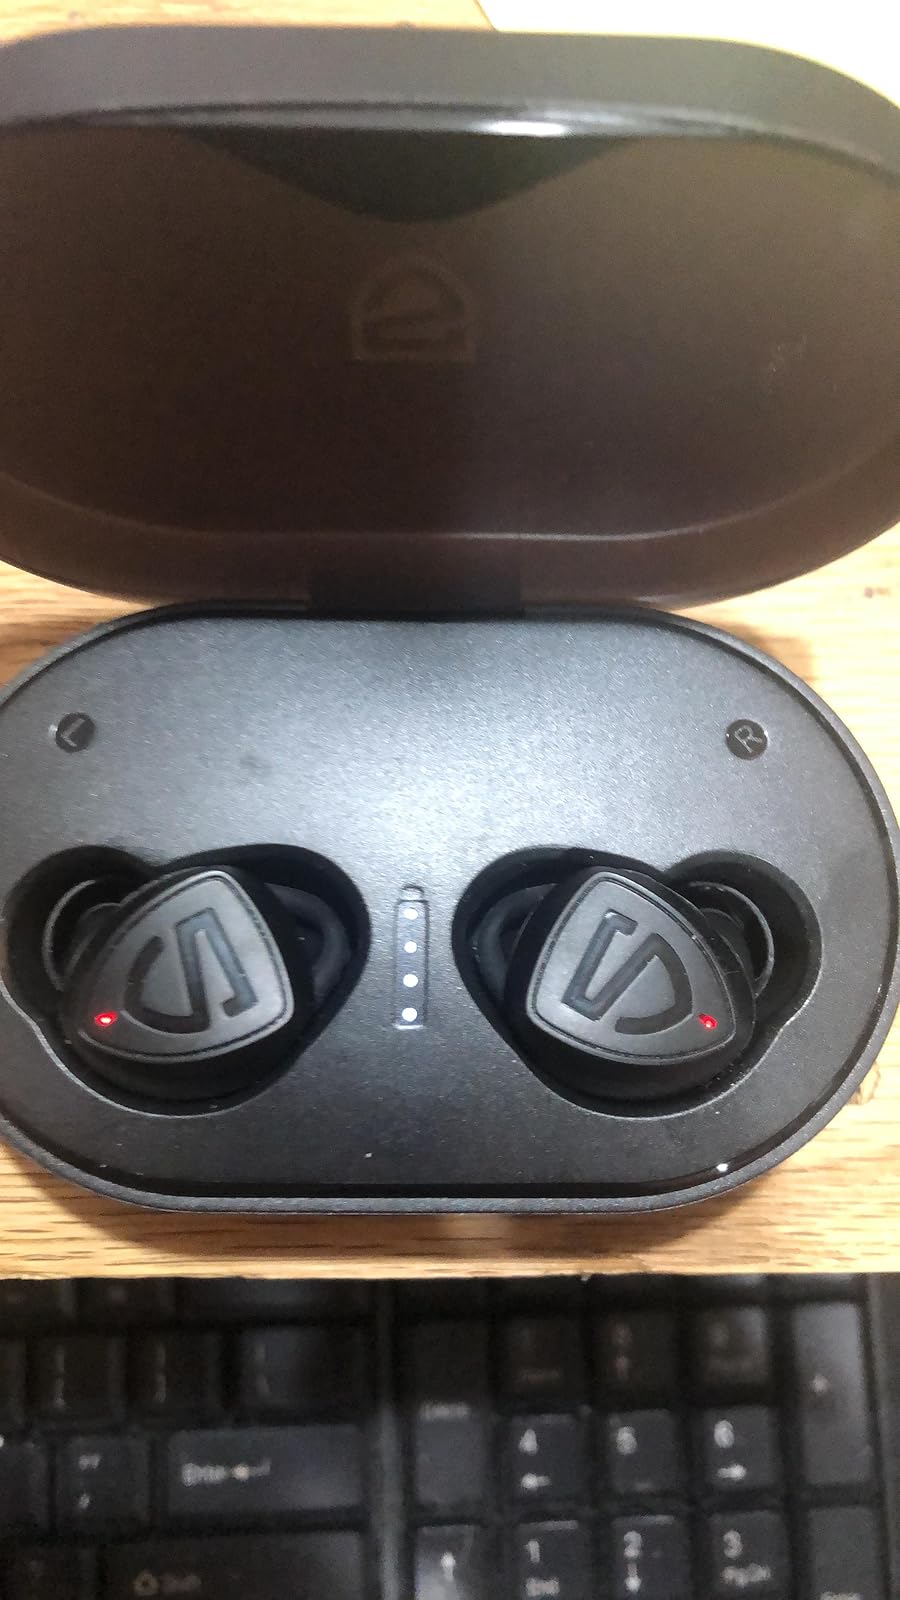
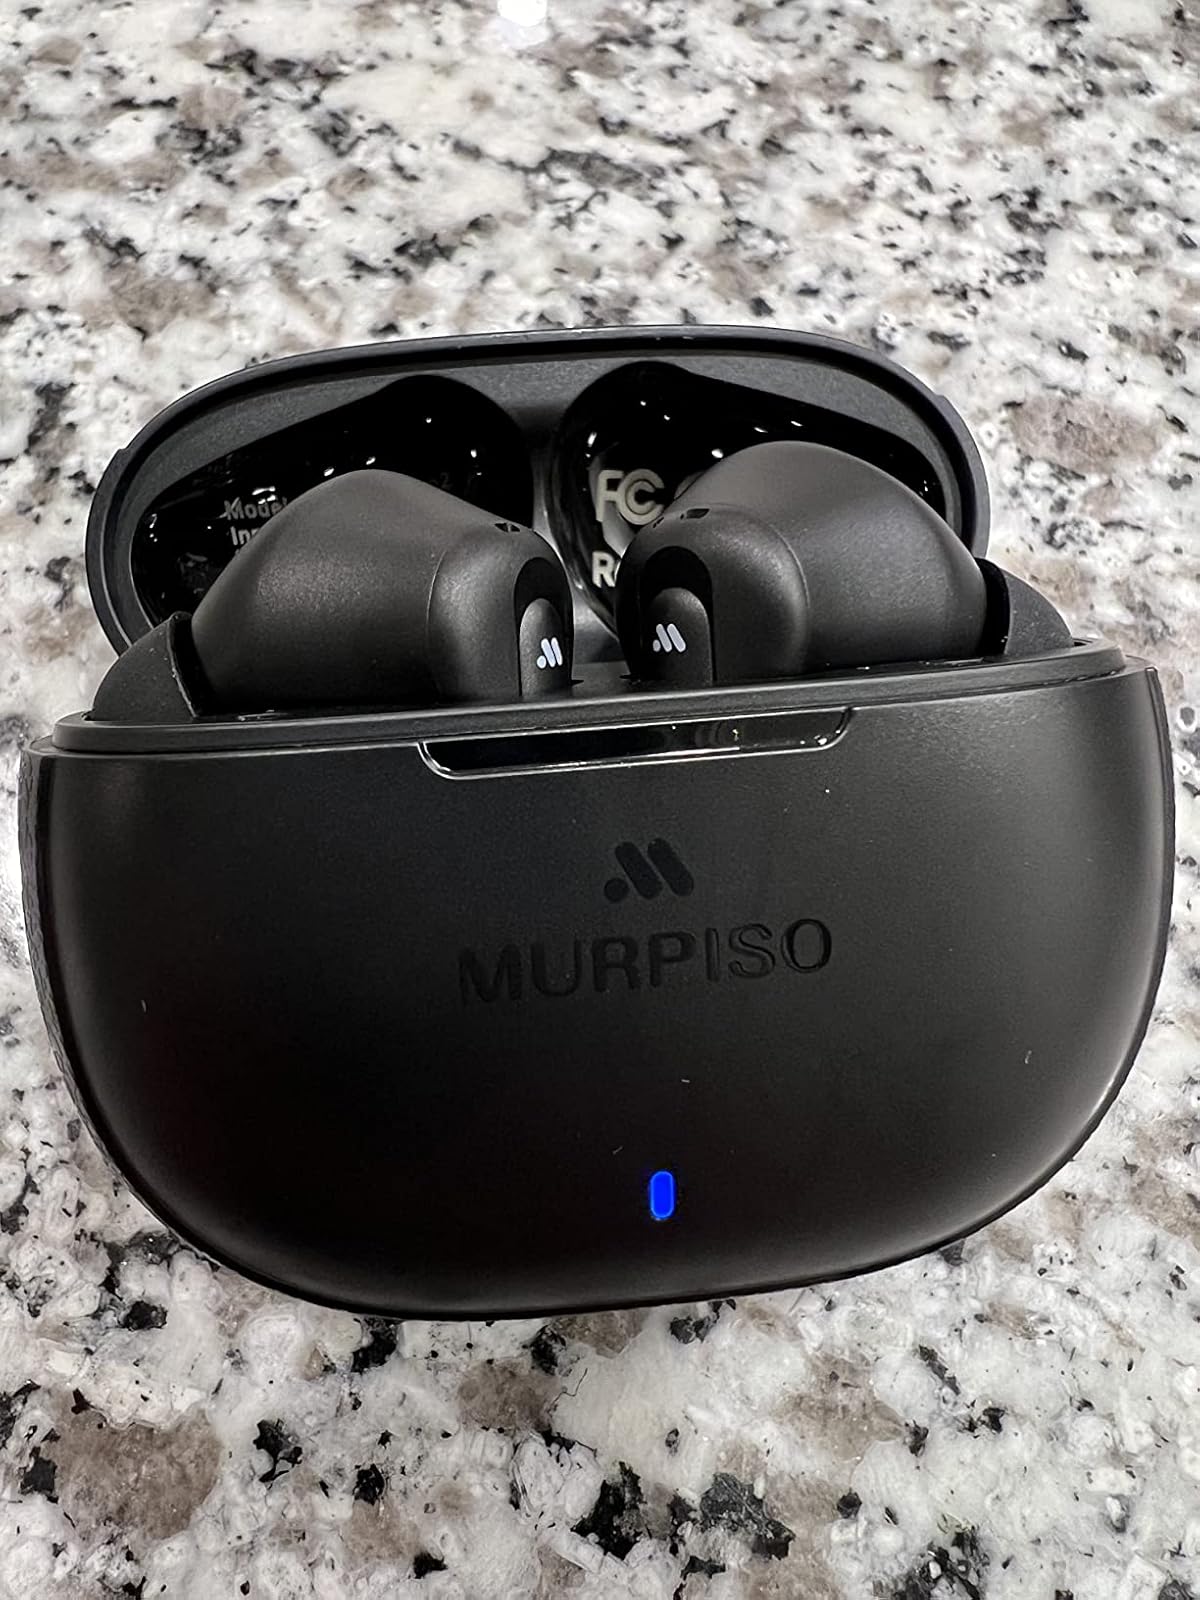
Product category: earbuds
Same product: no